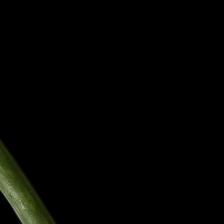
Plant: Aloe Vera